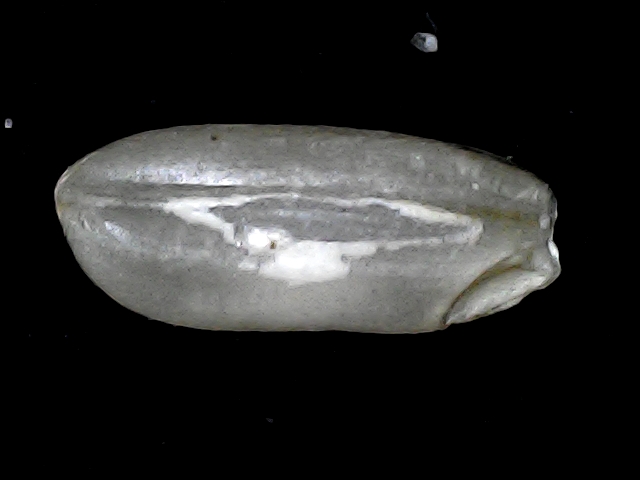
Rice variety: BD91